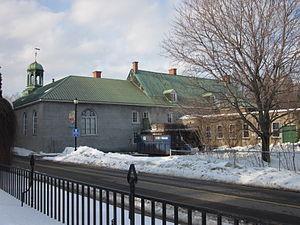
Église et prestataire de l'église Saint-James à Trois-Rivières vu de l'arrière
L’Histoire de Trois-Rivières, fondée par Laviolette le 4 juillet 1634, est celle d'un carrefour de fréquentation par les Amérindiens, d'un poste de traite des fourrures, et finalement d'une ville industrielle qui devient le chef-lieu de la Mauricie.